Lake Suguta

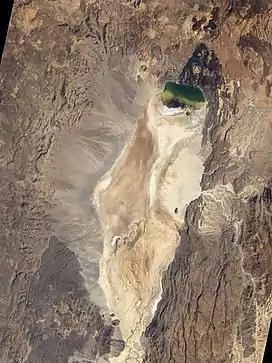
The basin of Lake Suguta viewed from space

Lake Suguta is a former lake in Africa. It formed in the Suguta Valley, which is part of the East African Rift, south of Lake Turkana during the Holocene African humid period.